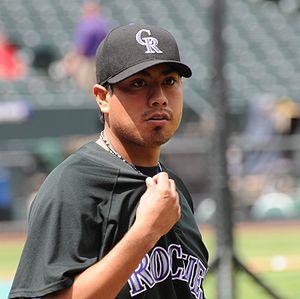
Jorge Alberto de la Rosa Gonzalez est un lanceur gaucher des Rockies du Colorado de la Ligue majeure de baseball.
La saison 2012 des Rockies du Colorado est la 20ᵉ saison en Ligue majeure de baseball pour cette équipe.